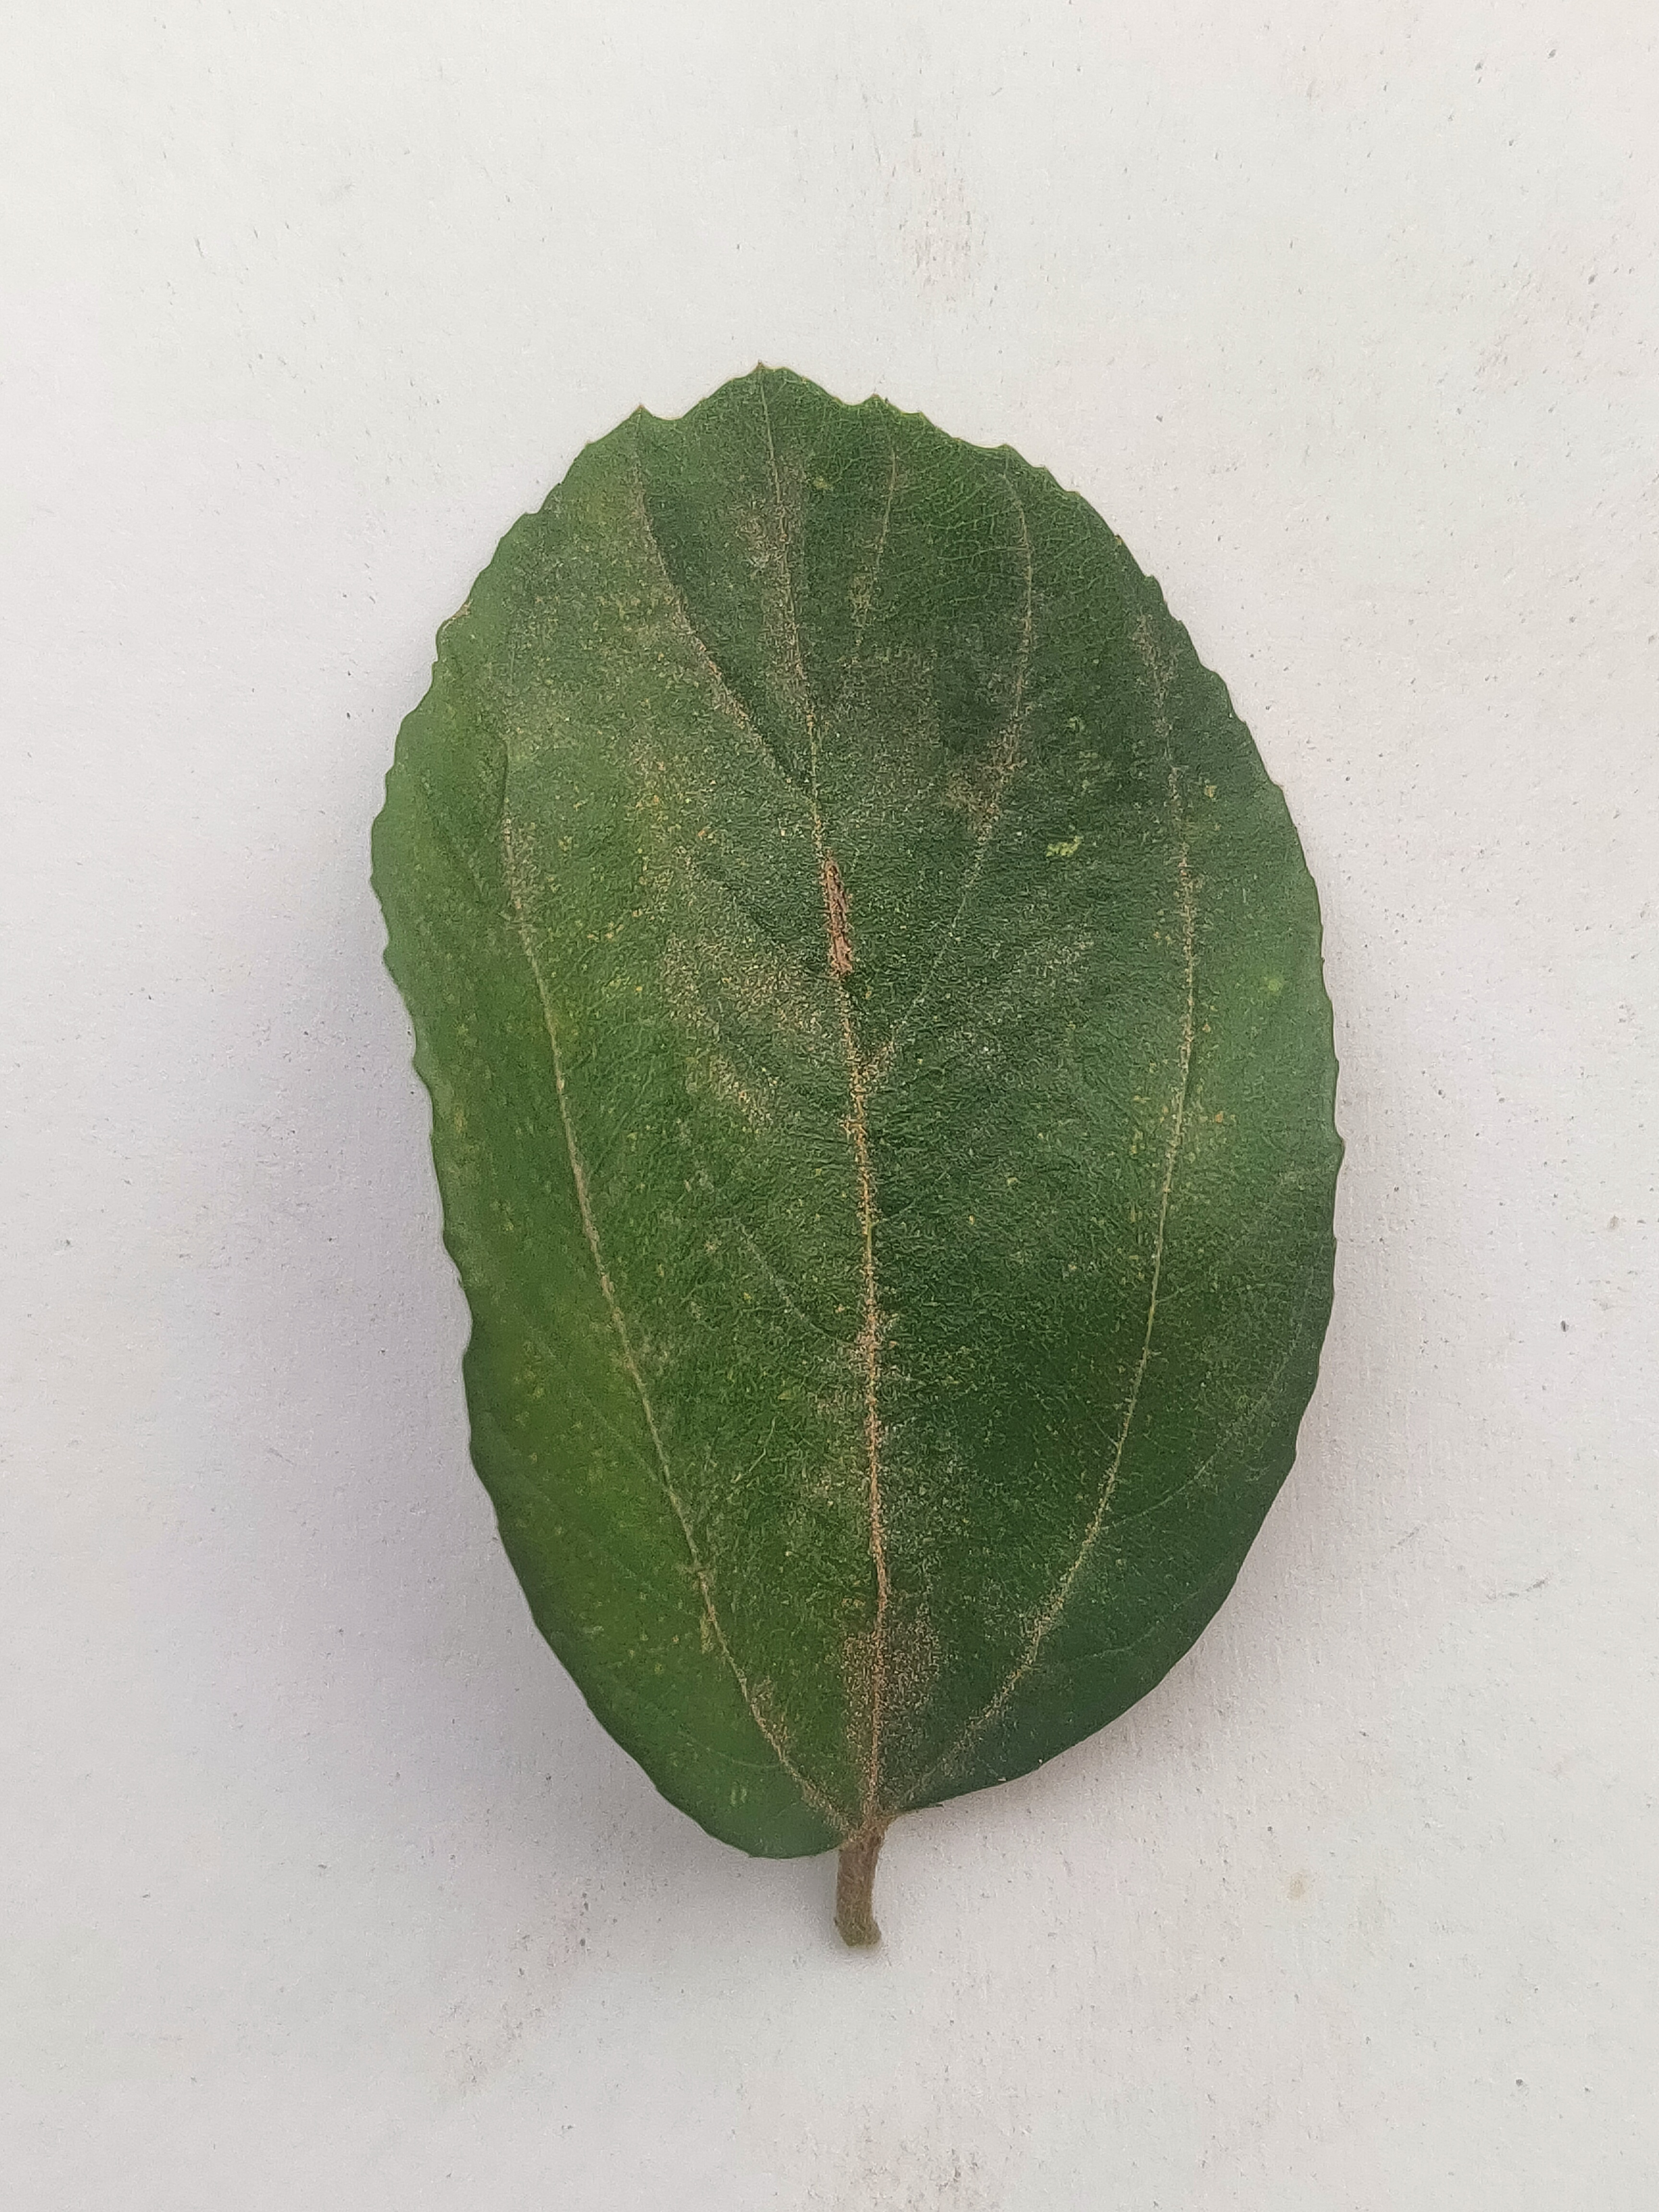
Leaf variety: Plum